Basic Education High School No. 9 Mandalay

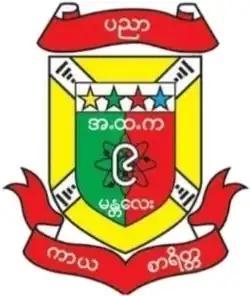

Basic Education High School No. 9 Mandalay (formerly, St. Peter's High School and State High School No. 9 Mandalay, commonly known as St. Peter's, SHS 9 Mandalay and BEHS 9 Mandalay (အထက (၉) မန္တလေး), is a public high school in downtown Mandalay, Myanmar.